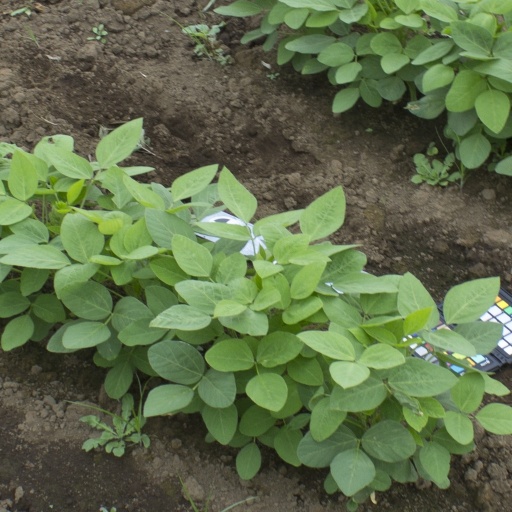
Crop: soybean